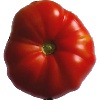
Label: Tomato 3